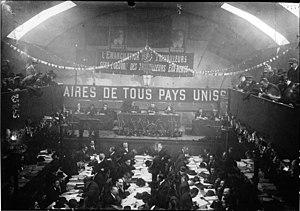
Vue générale de la salle au Congrès de Tours. La grande banderole «
Le Parti socialiste est un parti politique français historiquement classé à gauche et plus récemment au centre gauche sur l’échiquier politique.
Le congrès de Tours est le 18ᵉ congrès national de la Section française de l'Internationale ouvrière. Il se tint dans la salle du Manège jouxtant l'ancienne abbaye Saint-Julien de Tours du 25 au 30 décembre 1920.
Cette page concerne l'année 1920 du calendrier grégorien.